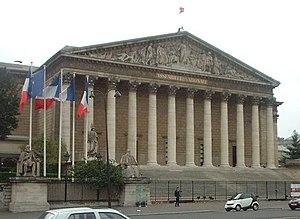
Le mot « secte » désigne d'abord un ensemble d'individus plus ou moins important qui s'est détaché d'un enseignement officiel philosophique, religieux ou politique pour créer leur propre doctrine, mais le terme a pris dans plusieurs langues, et particulièrement en français, une dimension péjorative voire polémique, et tend à y désigner à présent un groupe ou une organisation, souvent mais pas nécessairement à caractère religieux, dont les croyances, les pratiques ou le comportement sont jugés obscurs, inquiétants ou nocifs par le reste de la société.
En France, l'état de siège est un dispositif législatif et constitutionnel permettant le transfert de pouvoirs de police de l'autorité civile à l'autorité militaire, la création de juridictions militaires et l'extension des pouvoirs de police. Ce type de norme juridique est comparable dans une certaine mesure à la loi martiale.